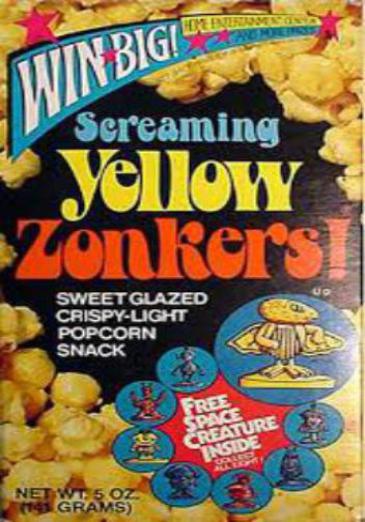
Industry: Food